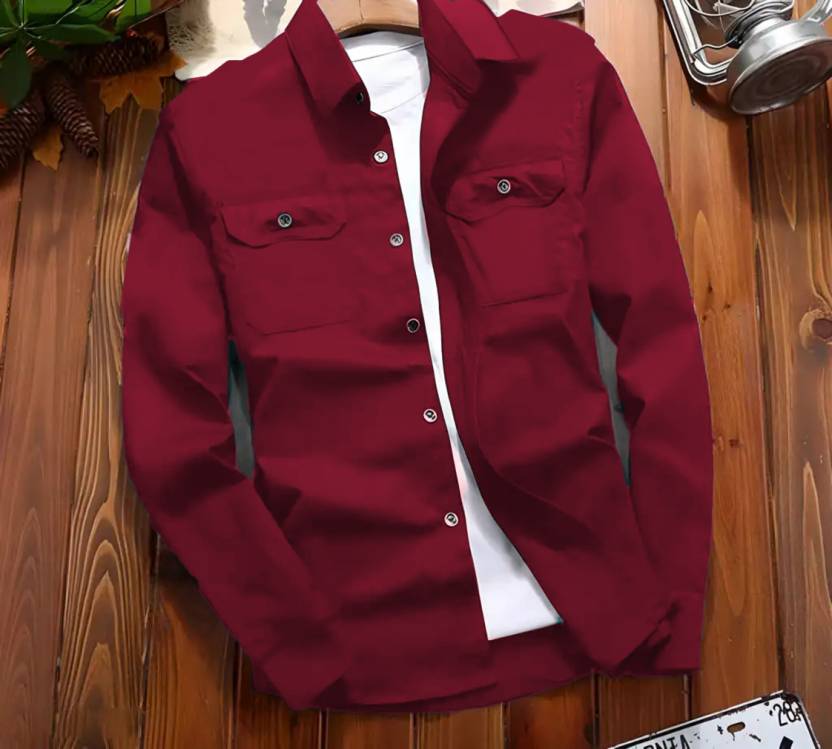
Product: Men Regular Fit Solid Spread Collar Casual Shirt
Price: ₹438
Colors: Maroon
Pattern: Solid
Description: MENS SOLID DOUBLE POCKET SHIRT